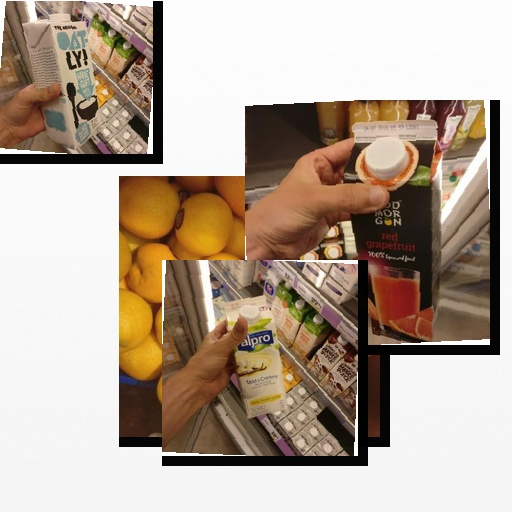
Food items: vanilla_soyghurt, oat_yogurt, red_grapefruit_juice, satsuma